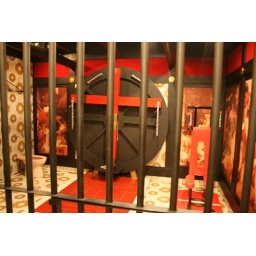
The dungeon. Somewhat of a white elephant in the room.